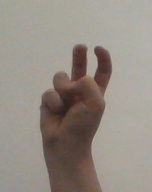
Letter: toot